Ebenezer Huntington

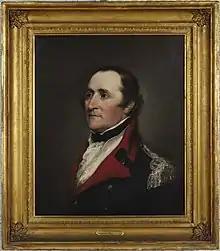
Portrait by John Trumbull, 1806

Ebenezer Huntington (December 26, 1754 – June 17, 1834) was an officer in the Continental Army during the American Revolutionary War, and afterwards United States Representative from Connecticut.